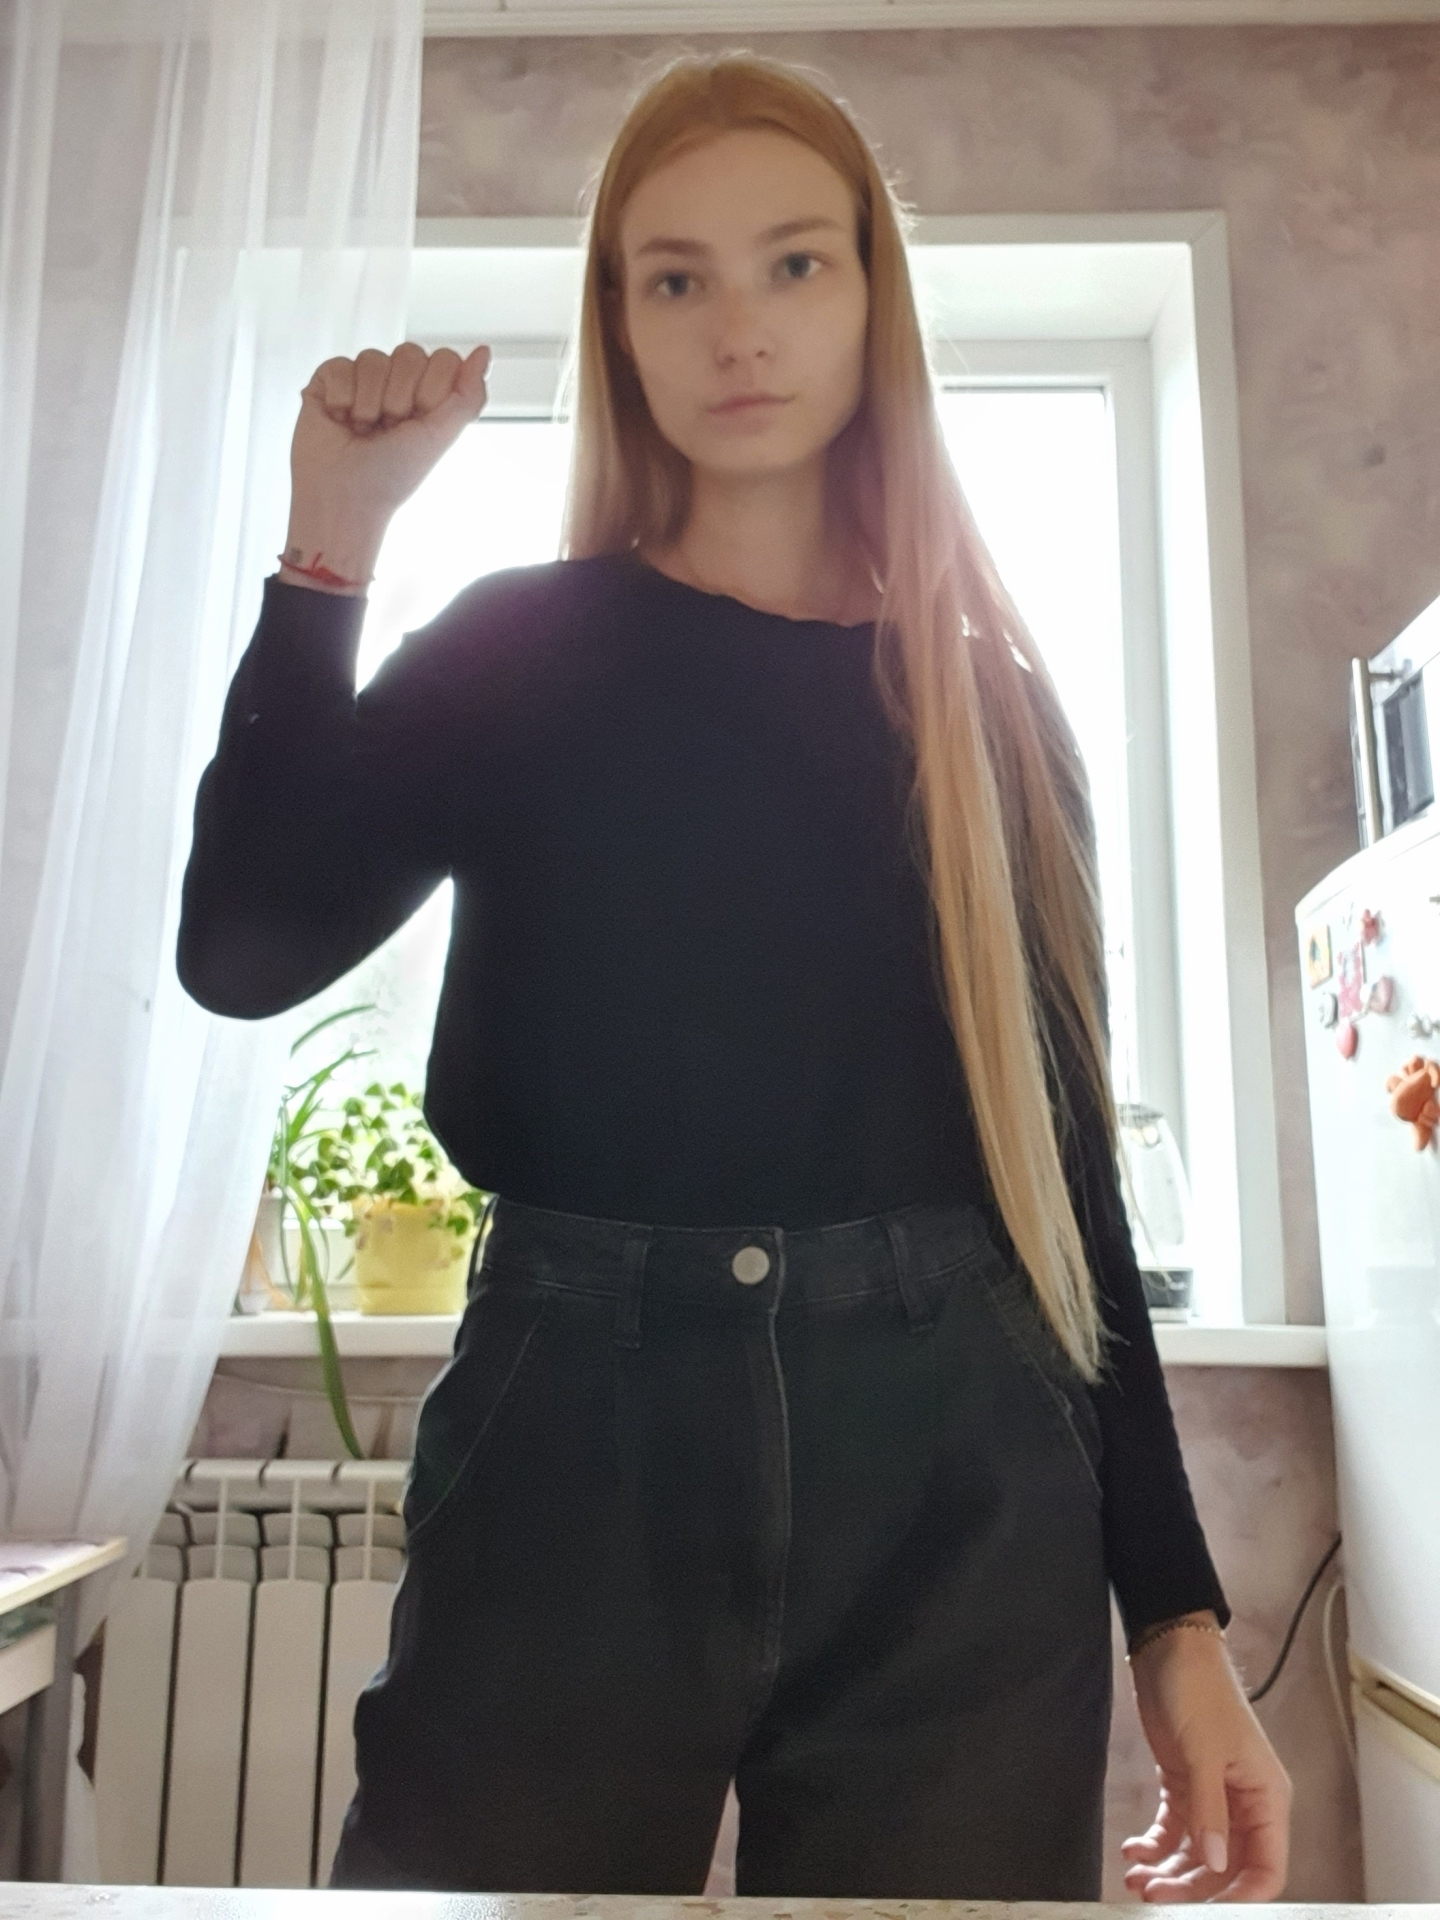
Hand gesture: fist